Heydar Aliyev

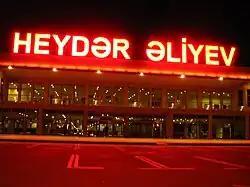
The Heydar Aliyev International Airport in Baku

In May 1994, with Aliyev's approval, a ceasefire agreement was signed by representatives of Azerbaijan, Armenia and the breakaway Nagorno-Karabakh Republic, which successfully put an end to the hostilities in and around Nagorno-Karabakh. While agreeing to the ceasefire, Aliyev rejected Russian proposals to deploy a peacekeeping contingent to Nagorno-Karabakh. Following the ceasefire, Aliyev periodically engaged in negotiations with the Armenian side mediated by the OSCE Minsk Group and its co-chair countries (Russia, France and the United States) for the resolution of the Nagorno-Karabakh conflict. At the OSCE Lisbon Summit in December 1996, all of the OSCE member states except for Armenia signed a declaration affirming Azerbaijan's territorial integrity and stating that Nagorno-Karabakh's right to self-determination should be realized in the form of "the highest degree of self-rule within Azerbaijan".